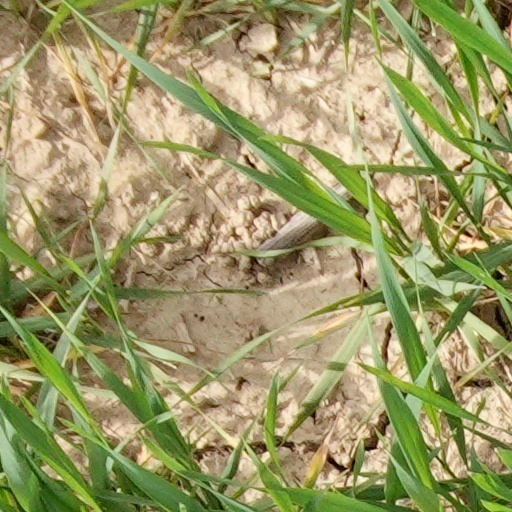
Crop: wheat